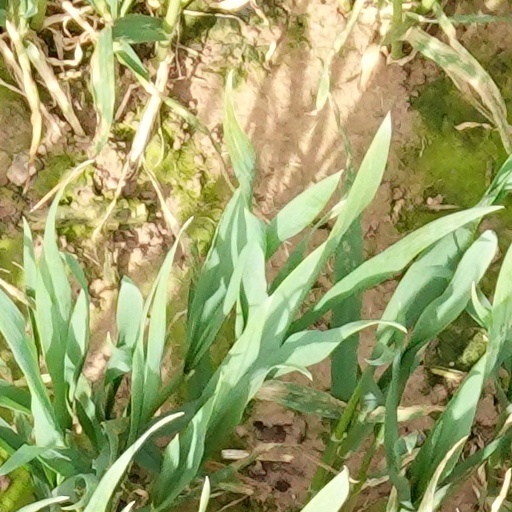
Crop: wheat